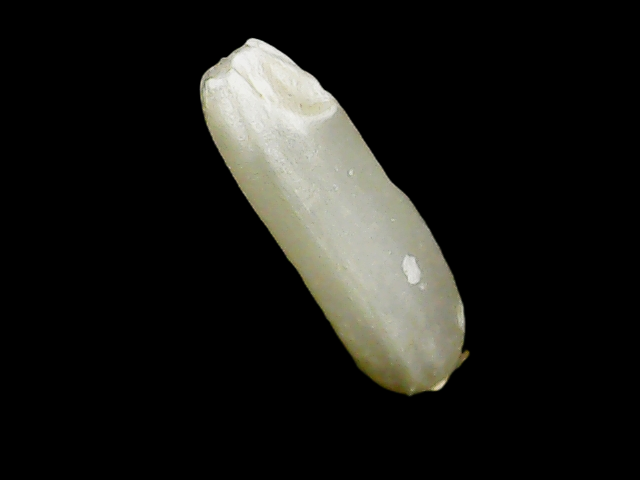
Rice variety: Binadhan7